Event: Nepal Earthquake
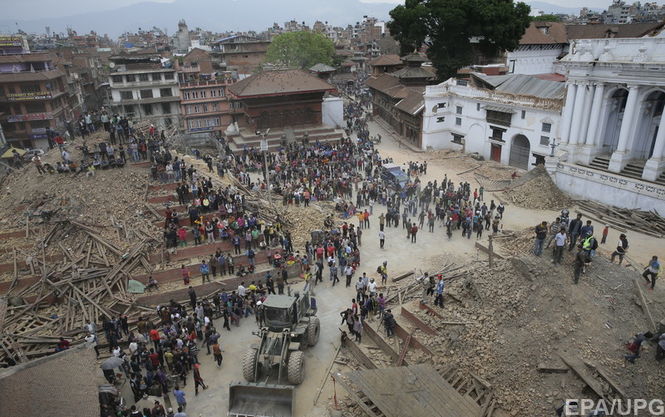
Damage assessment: damage